Doctor Copernicus

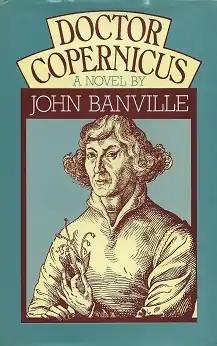
First UK edition (publ. Secker & Warburg)

Doctor Copernicus is a novel by John Banville, first published in 1976. "A richly textured tale" about Nicolaus Copernicus, it won that year's James Tait Black Memorial Prize.